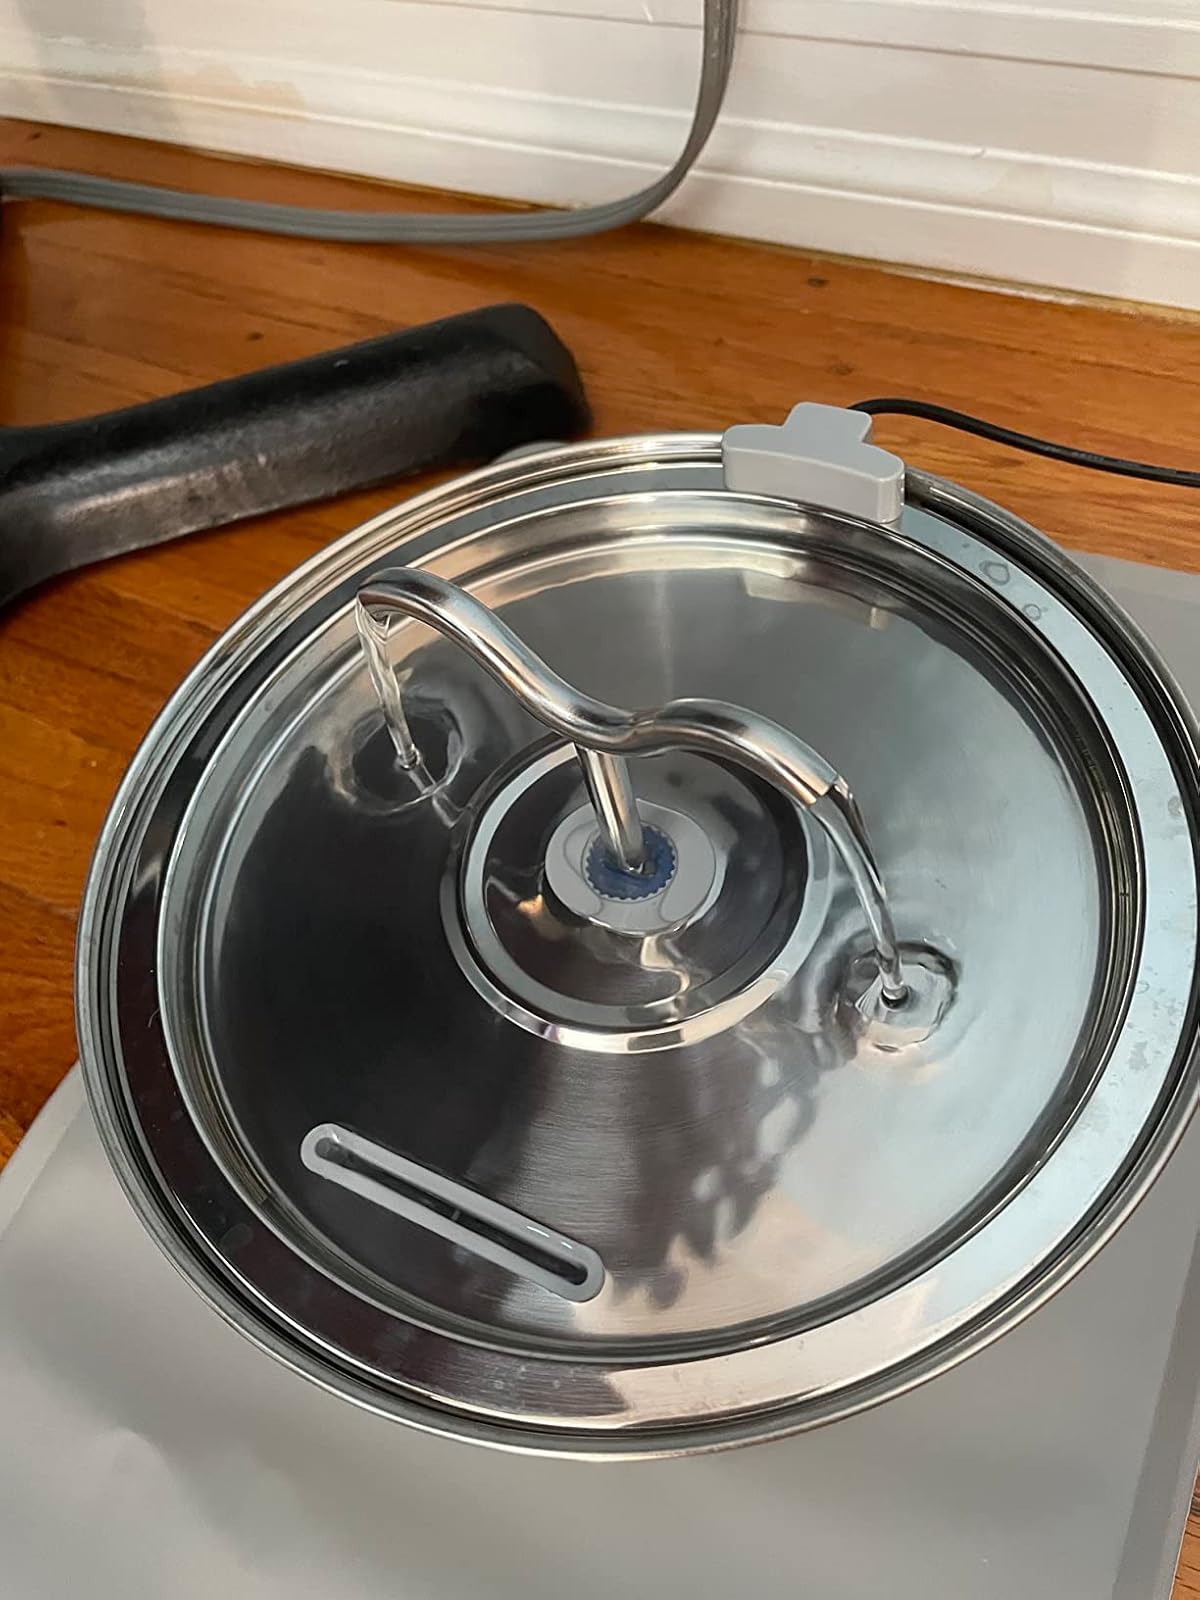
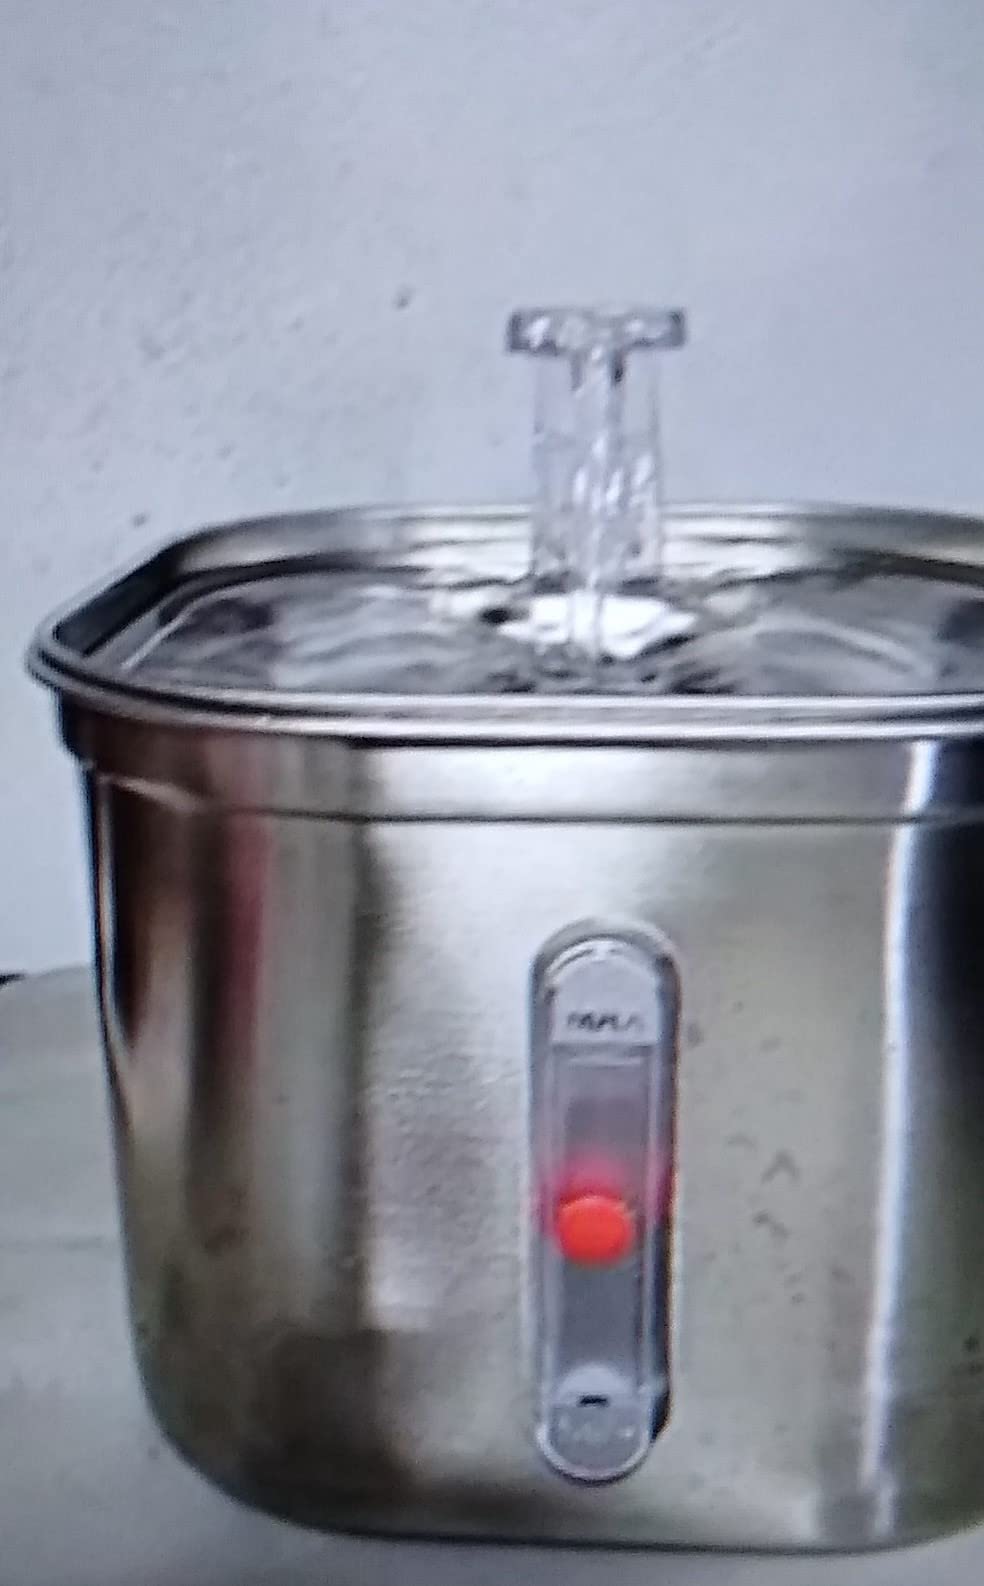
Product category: items_bowl
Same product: no